Metallurgical furnace

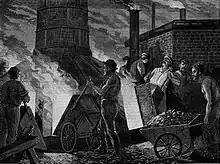
"The Manufacture of Iron -- Filling the Furnace", an 1873 wood engraving

Many furnace designs for smelting combine ore, fuel, and other reagents like flux in a single chamber. Mechanisms, such as bellows or motorized fans, then drive pressurized blasts of air into the chamber. These blasts make the fuel burn hotter and drive chemical reactions.